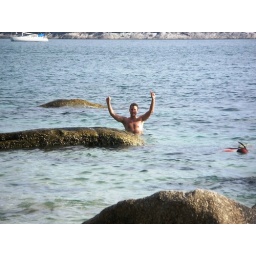
Its a monkey in the water